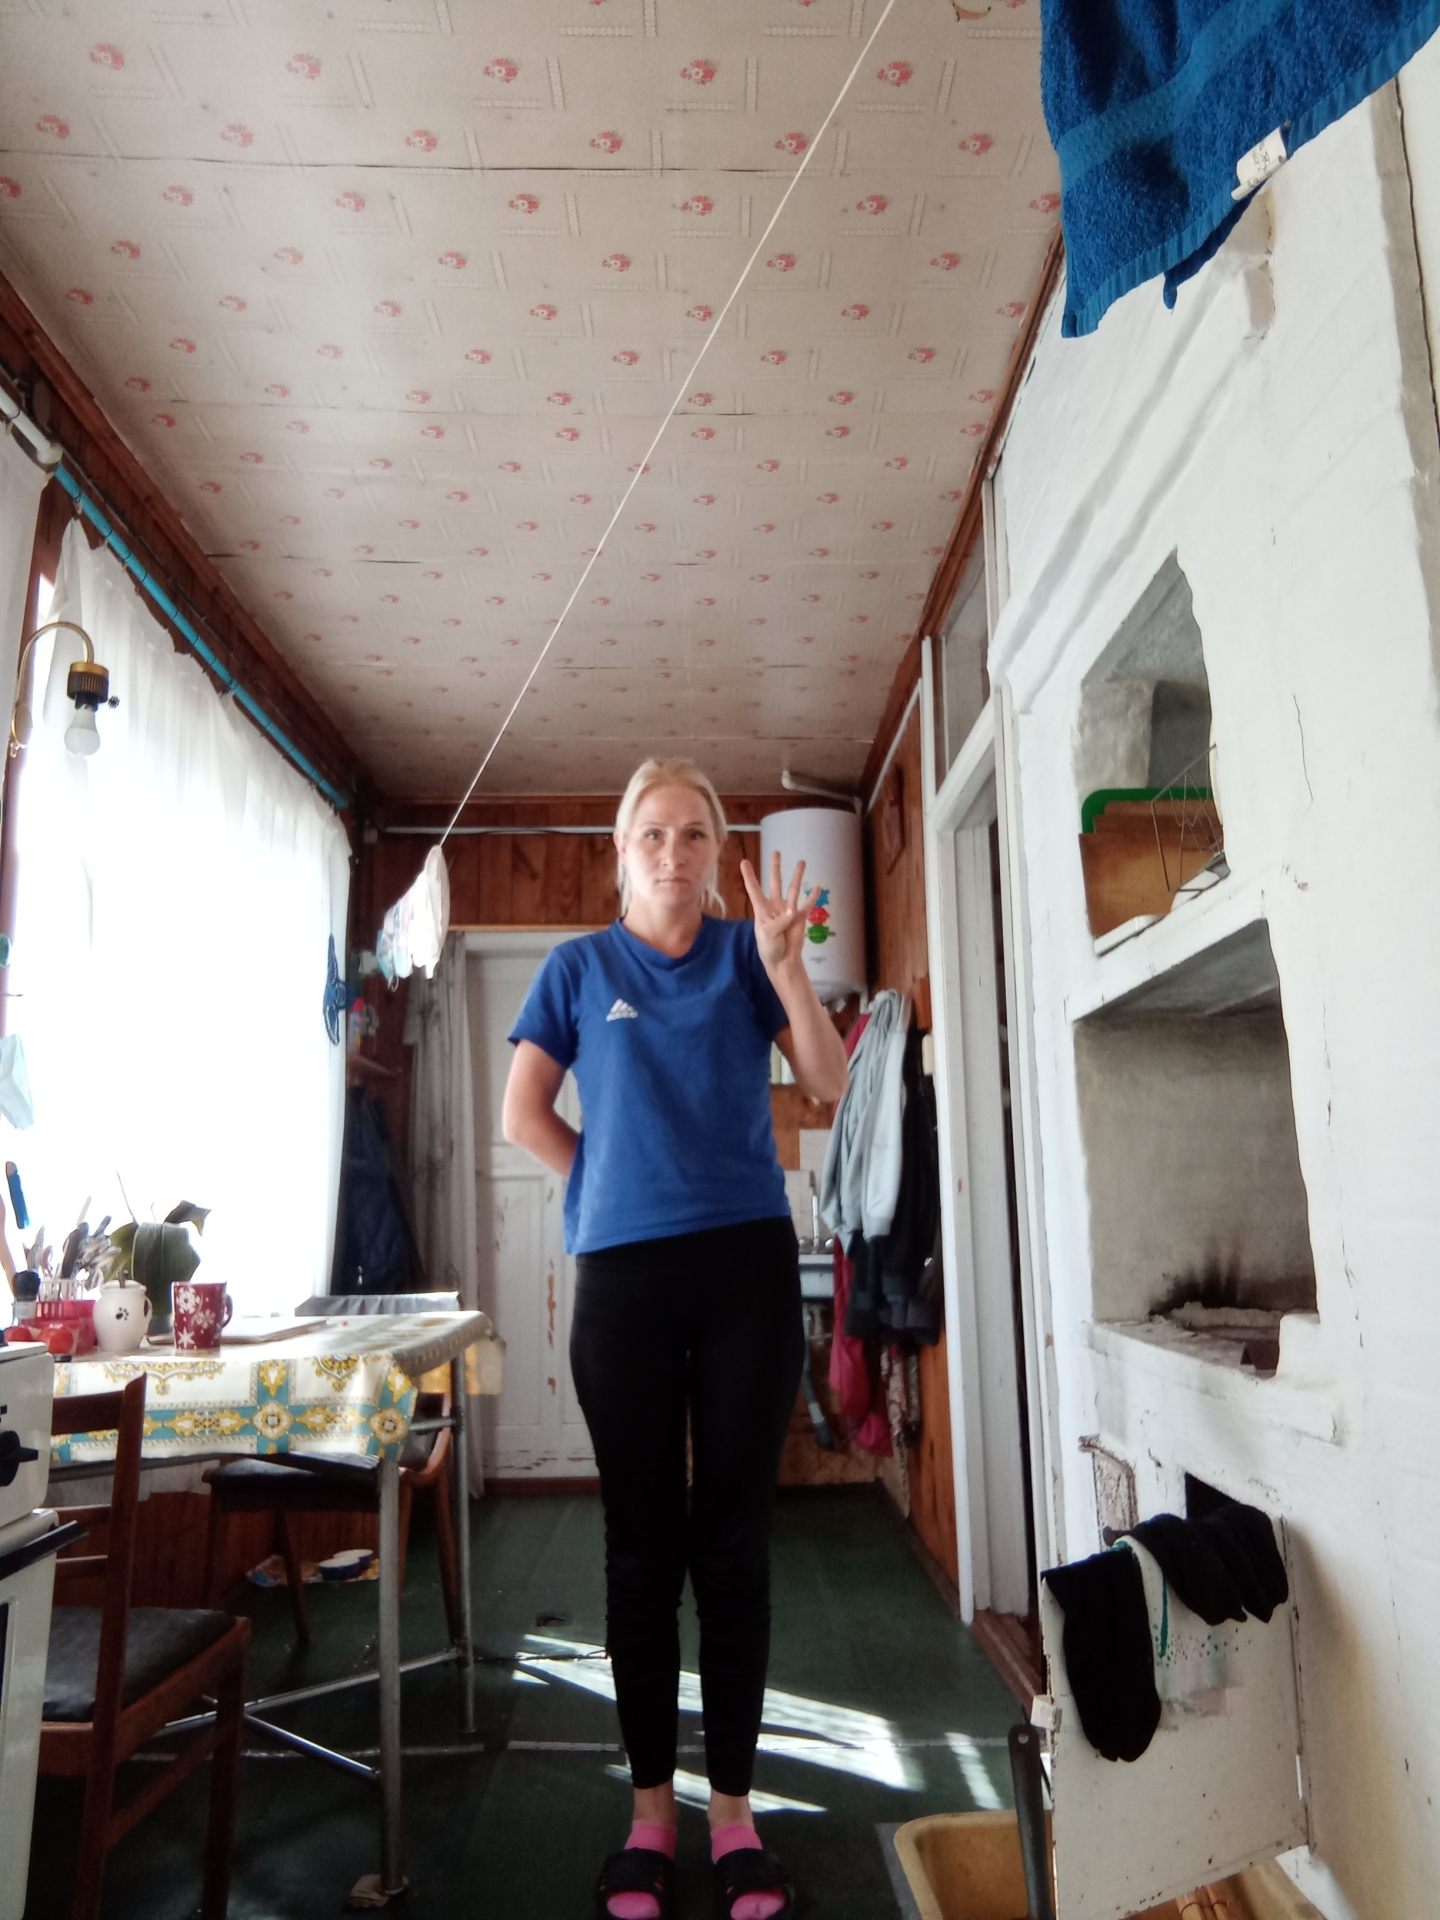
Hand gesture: four